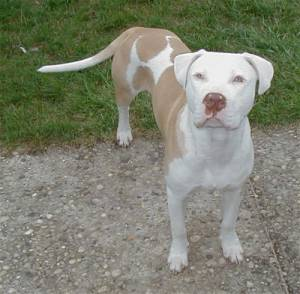
Breed: american pit bull terrier